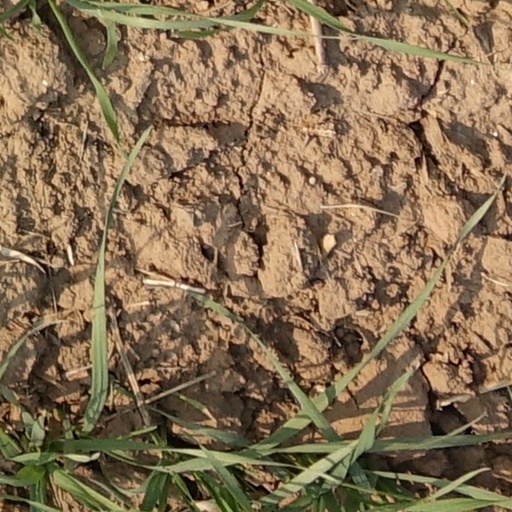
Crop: wheat